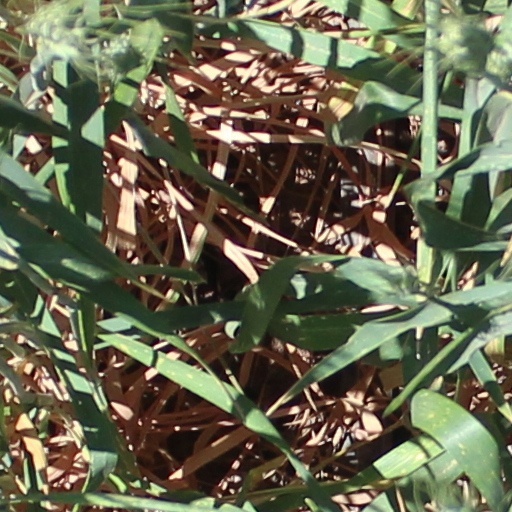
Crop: wheat